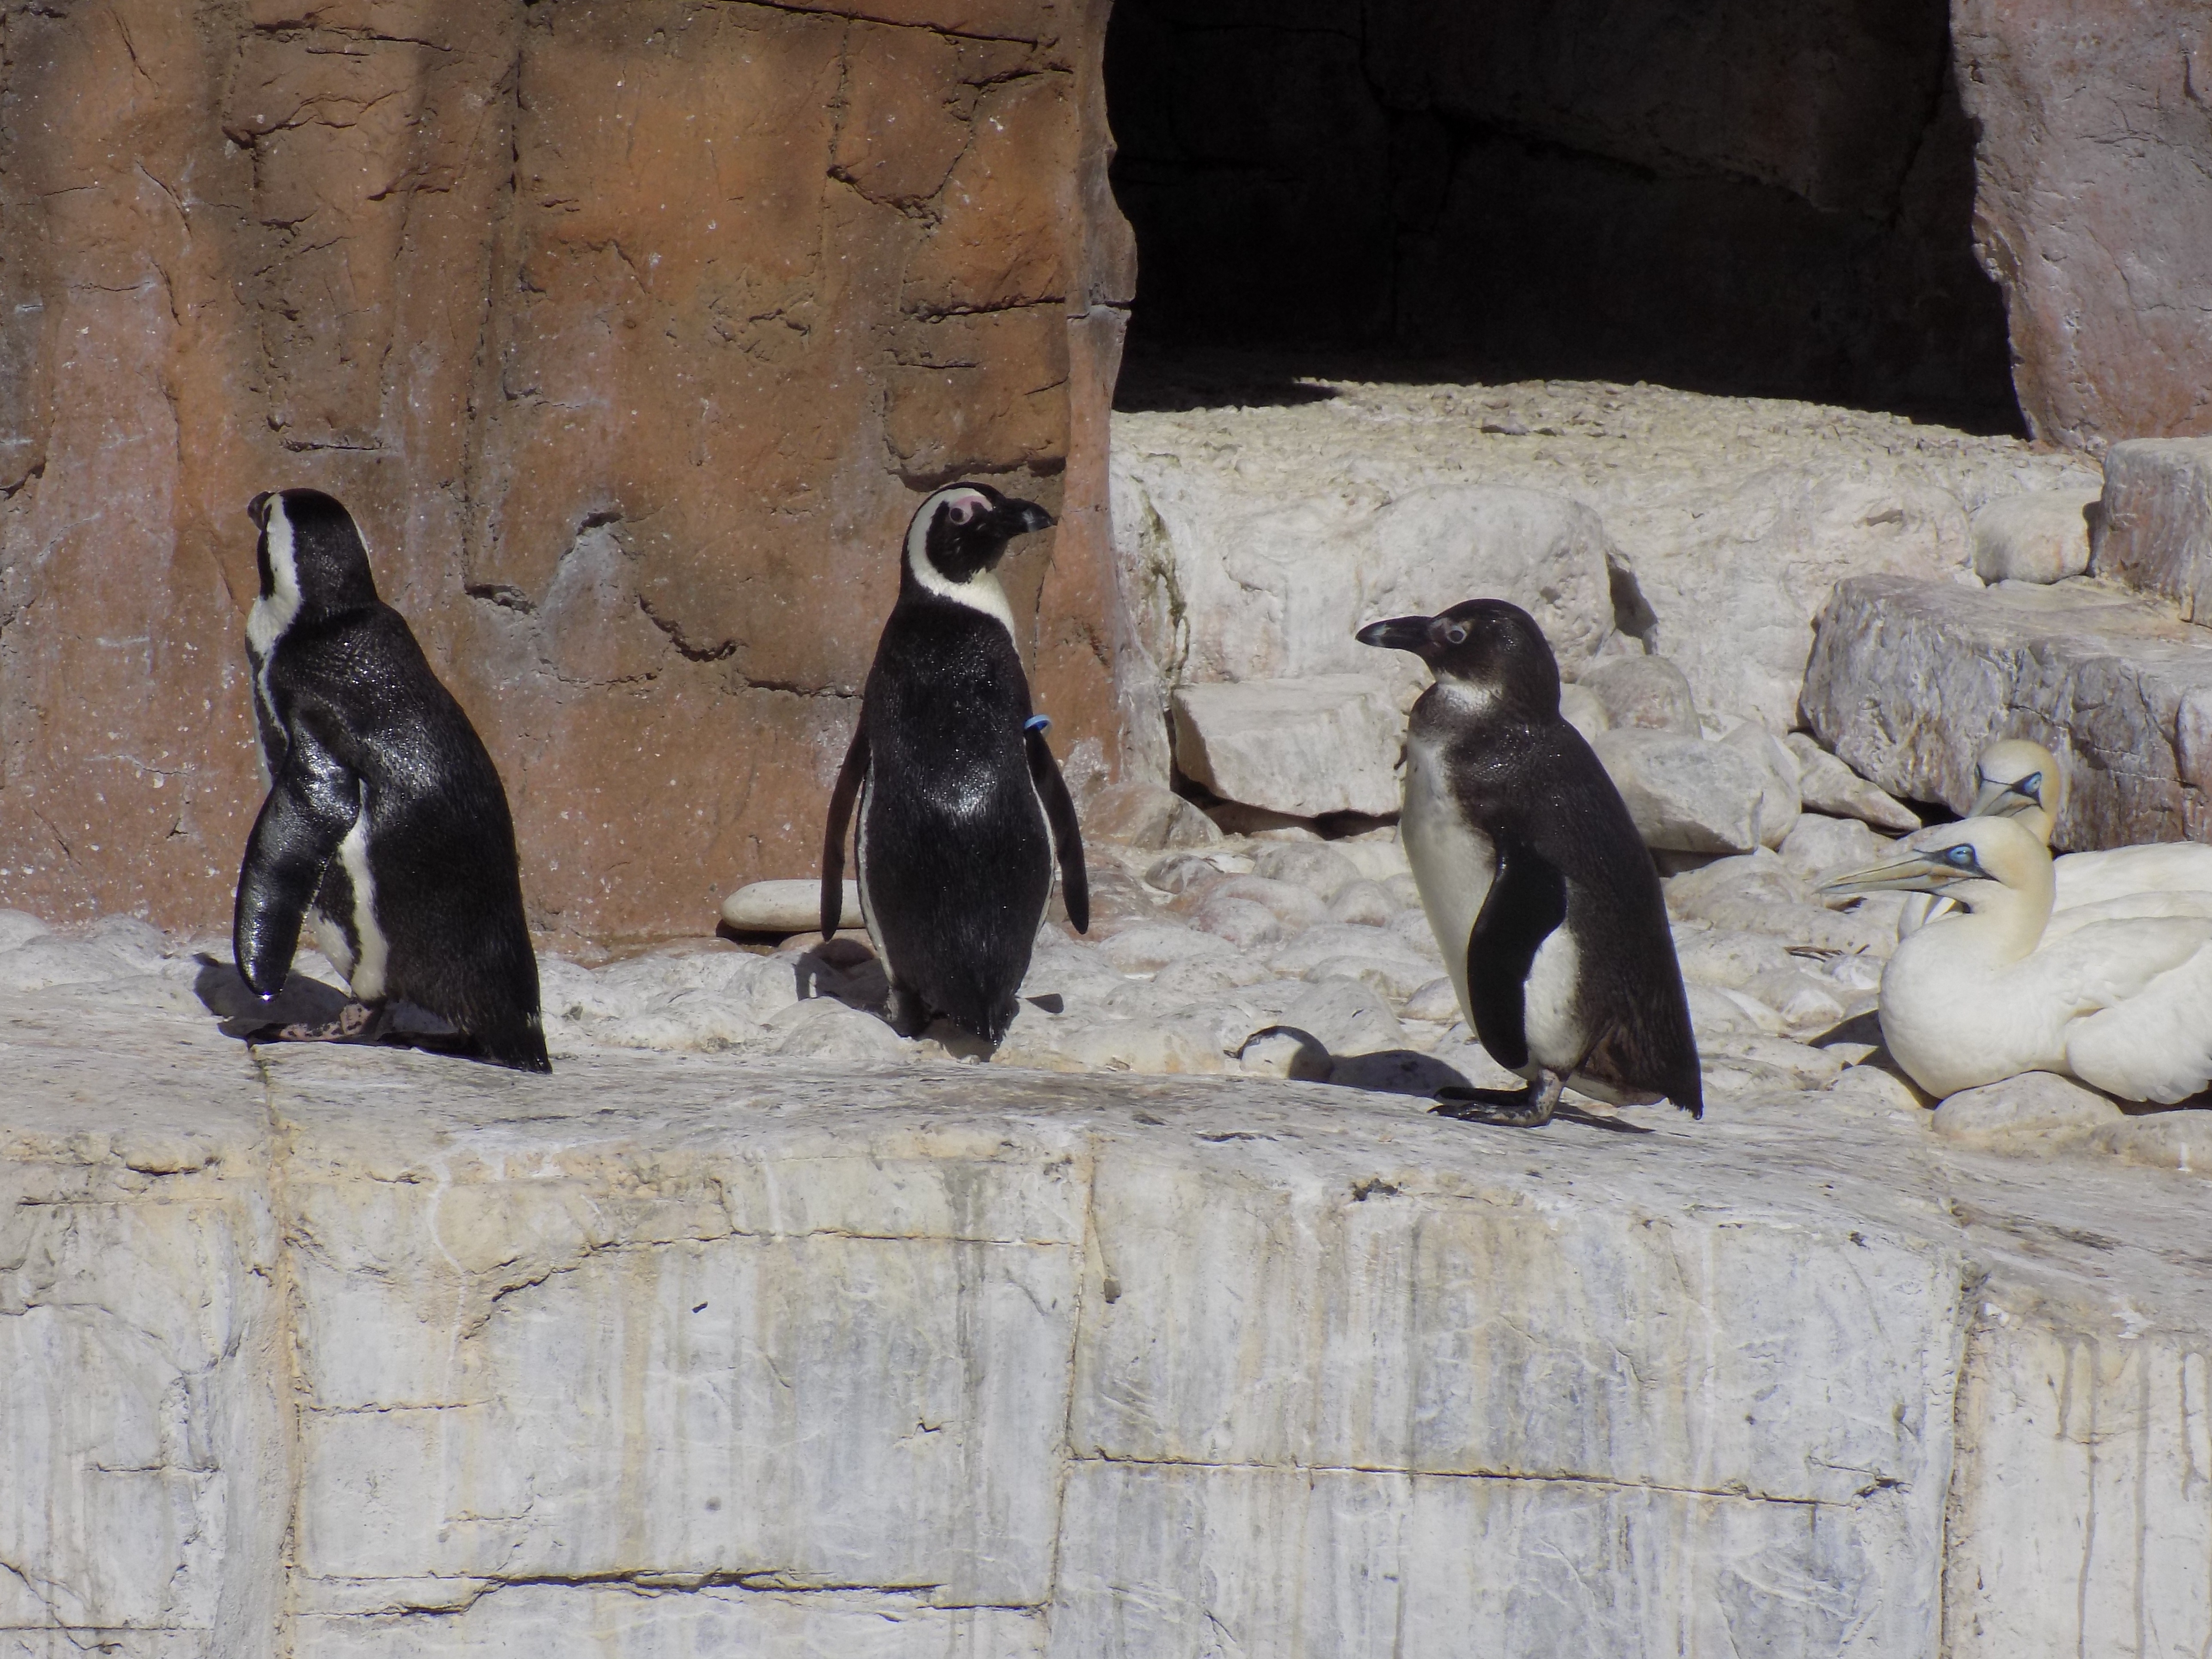
bird, travel, zoo, fauna, penguin, vertebrate, penguins, flightless bird, samrec